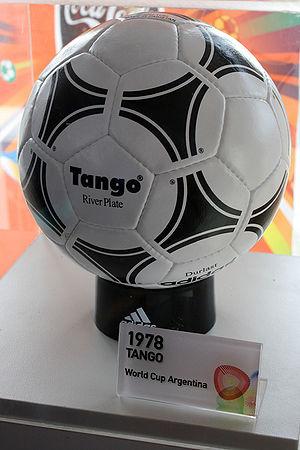
Le ballon de football, normalisé par la Fédération internationale de football association, a 32 faces : c'est un polyèdre appelé icosaèdre tronqué.